Bamboo-copter

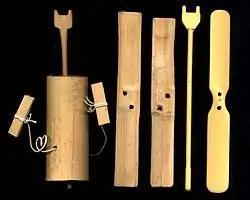
Modern Japanese "taketombo" bamboo-copters; wooden type with winding thread (left); plastic type (right)

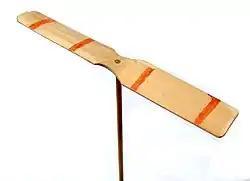
A decorated Japanese "taketombo" propeller

The bamboo-copter, also known as the bamboo dragonfly or Chinese top (Chinese "zhuqingting" (竹蜻蜓), Japanese "taketonbo" ), is a toy helicopter rotor that flies upward when its shaft is rapidly spun. This helicopter-like top originated in Jin dynasty China around 320 AD, and was the object of early experiments by English engineer George Cayley, the inventor of modern aeronautics.